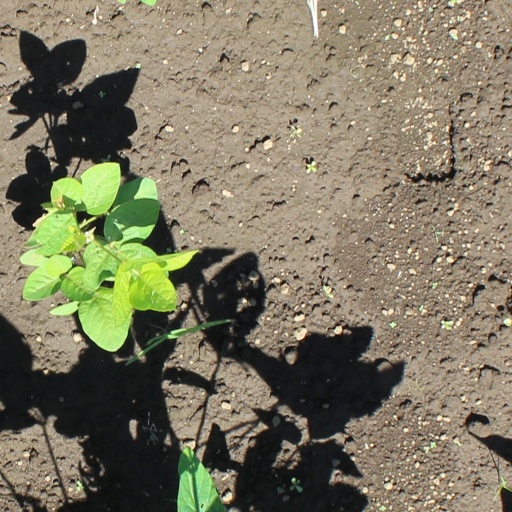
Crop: soybean